Embassy of Brazil, Washington, D.C.

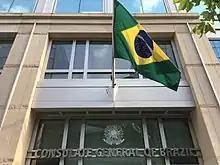
In the national capital and federal district of the United States, in Washington, D.C., the Consulate General of Brazil offices since 2008 are located at 1030 15th Street, N.W.

The embassy itself ceased to have consular responsibilities since the creation, in 2008, of the Consulate-General of Brazil, also in Washington, D.C., located at 1030 15th Street, N.W. It is the tenth consulate general office in the US, with assigned geographical regions to each.